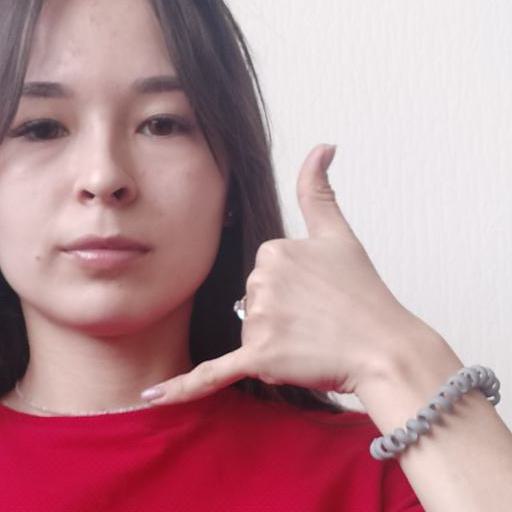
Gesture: call